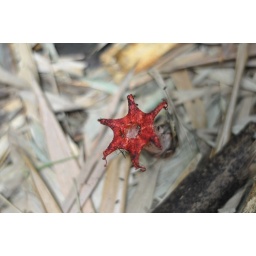
strange orange flower in bamboo forest